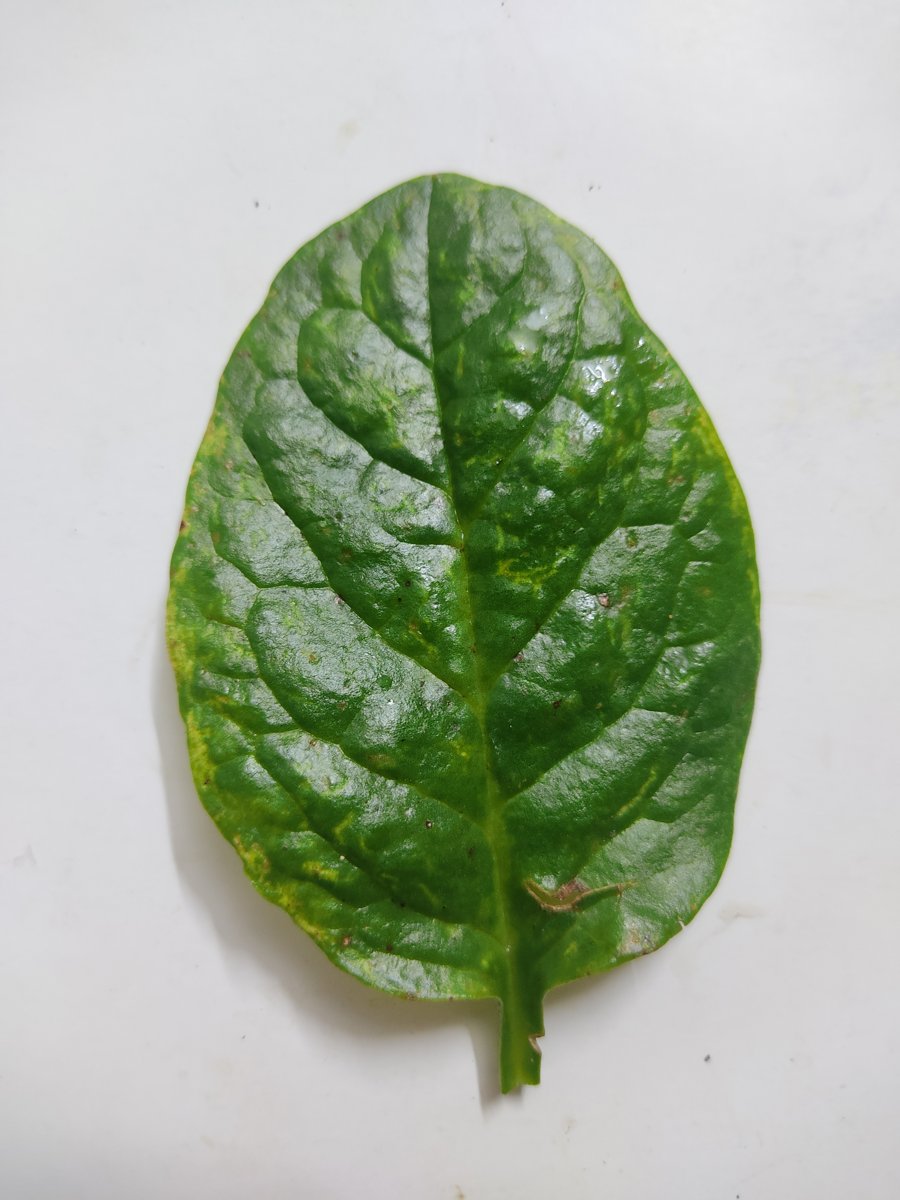
Label: Downy-Mildew